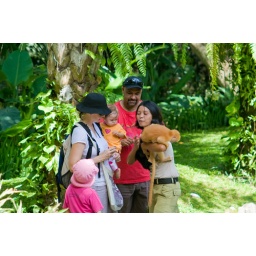
the keeper stop by and introduces these two cute animals to the visitor...